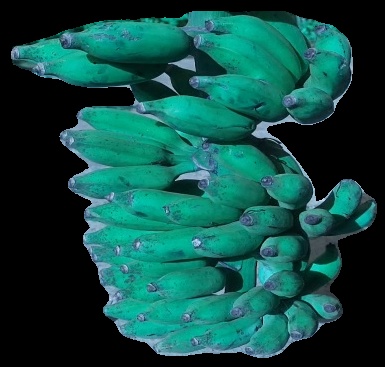
Variety: elakki-bale
Grade: grade3